Hikoroku Arimoto

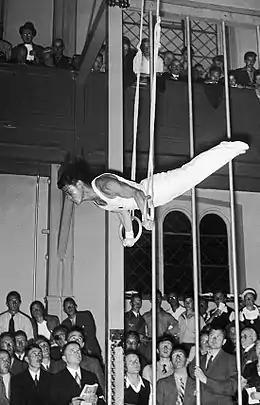
Arimoto at the 1936 Summer Olympics

Hikoroku Arimoto (有本 彦六; October 11, 1915 – May 1945) was a Japanese artistic gymnast. He competed at the 1936 Summer Olympics and finished ninth with the Japanese team. His best individual result was 35th place on the floor. He died in World War II.